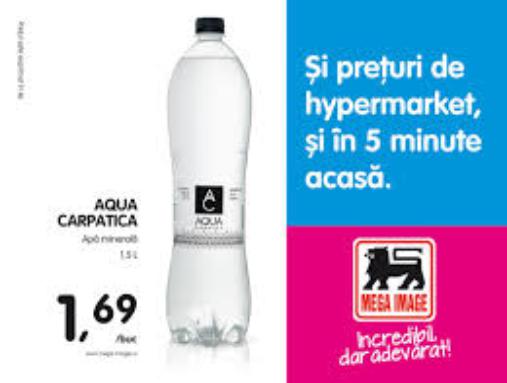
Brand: Aqua Carpatica
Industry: Food